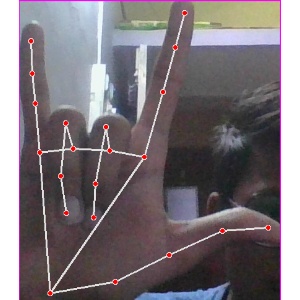
अक्षर: व